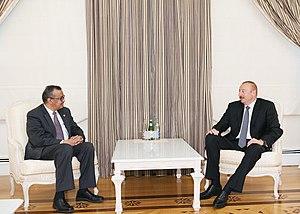
Tedros Adhanom Ghebreyesus, né le 3 mars 1965 à Asmara, est un homme politique éthiopien.